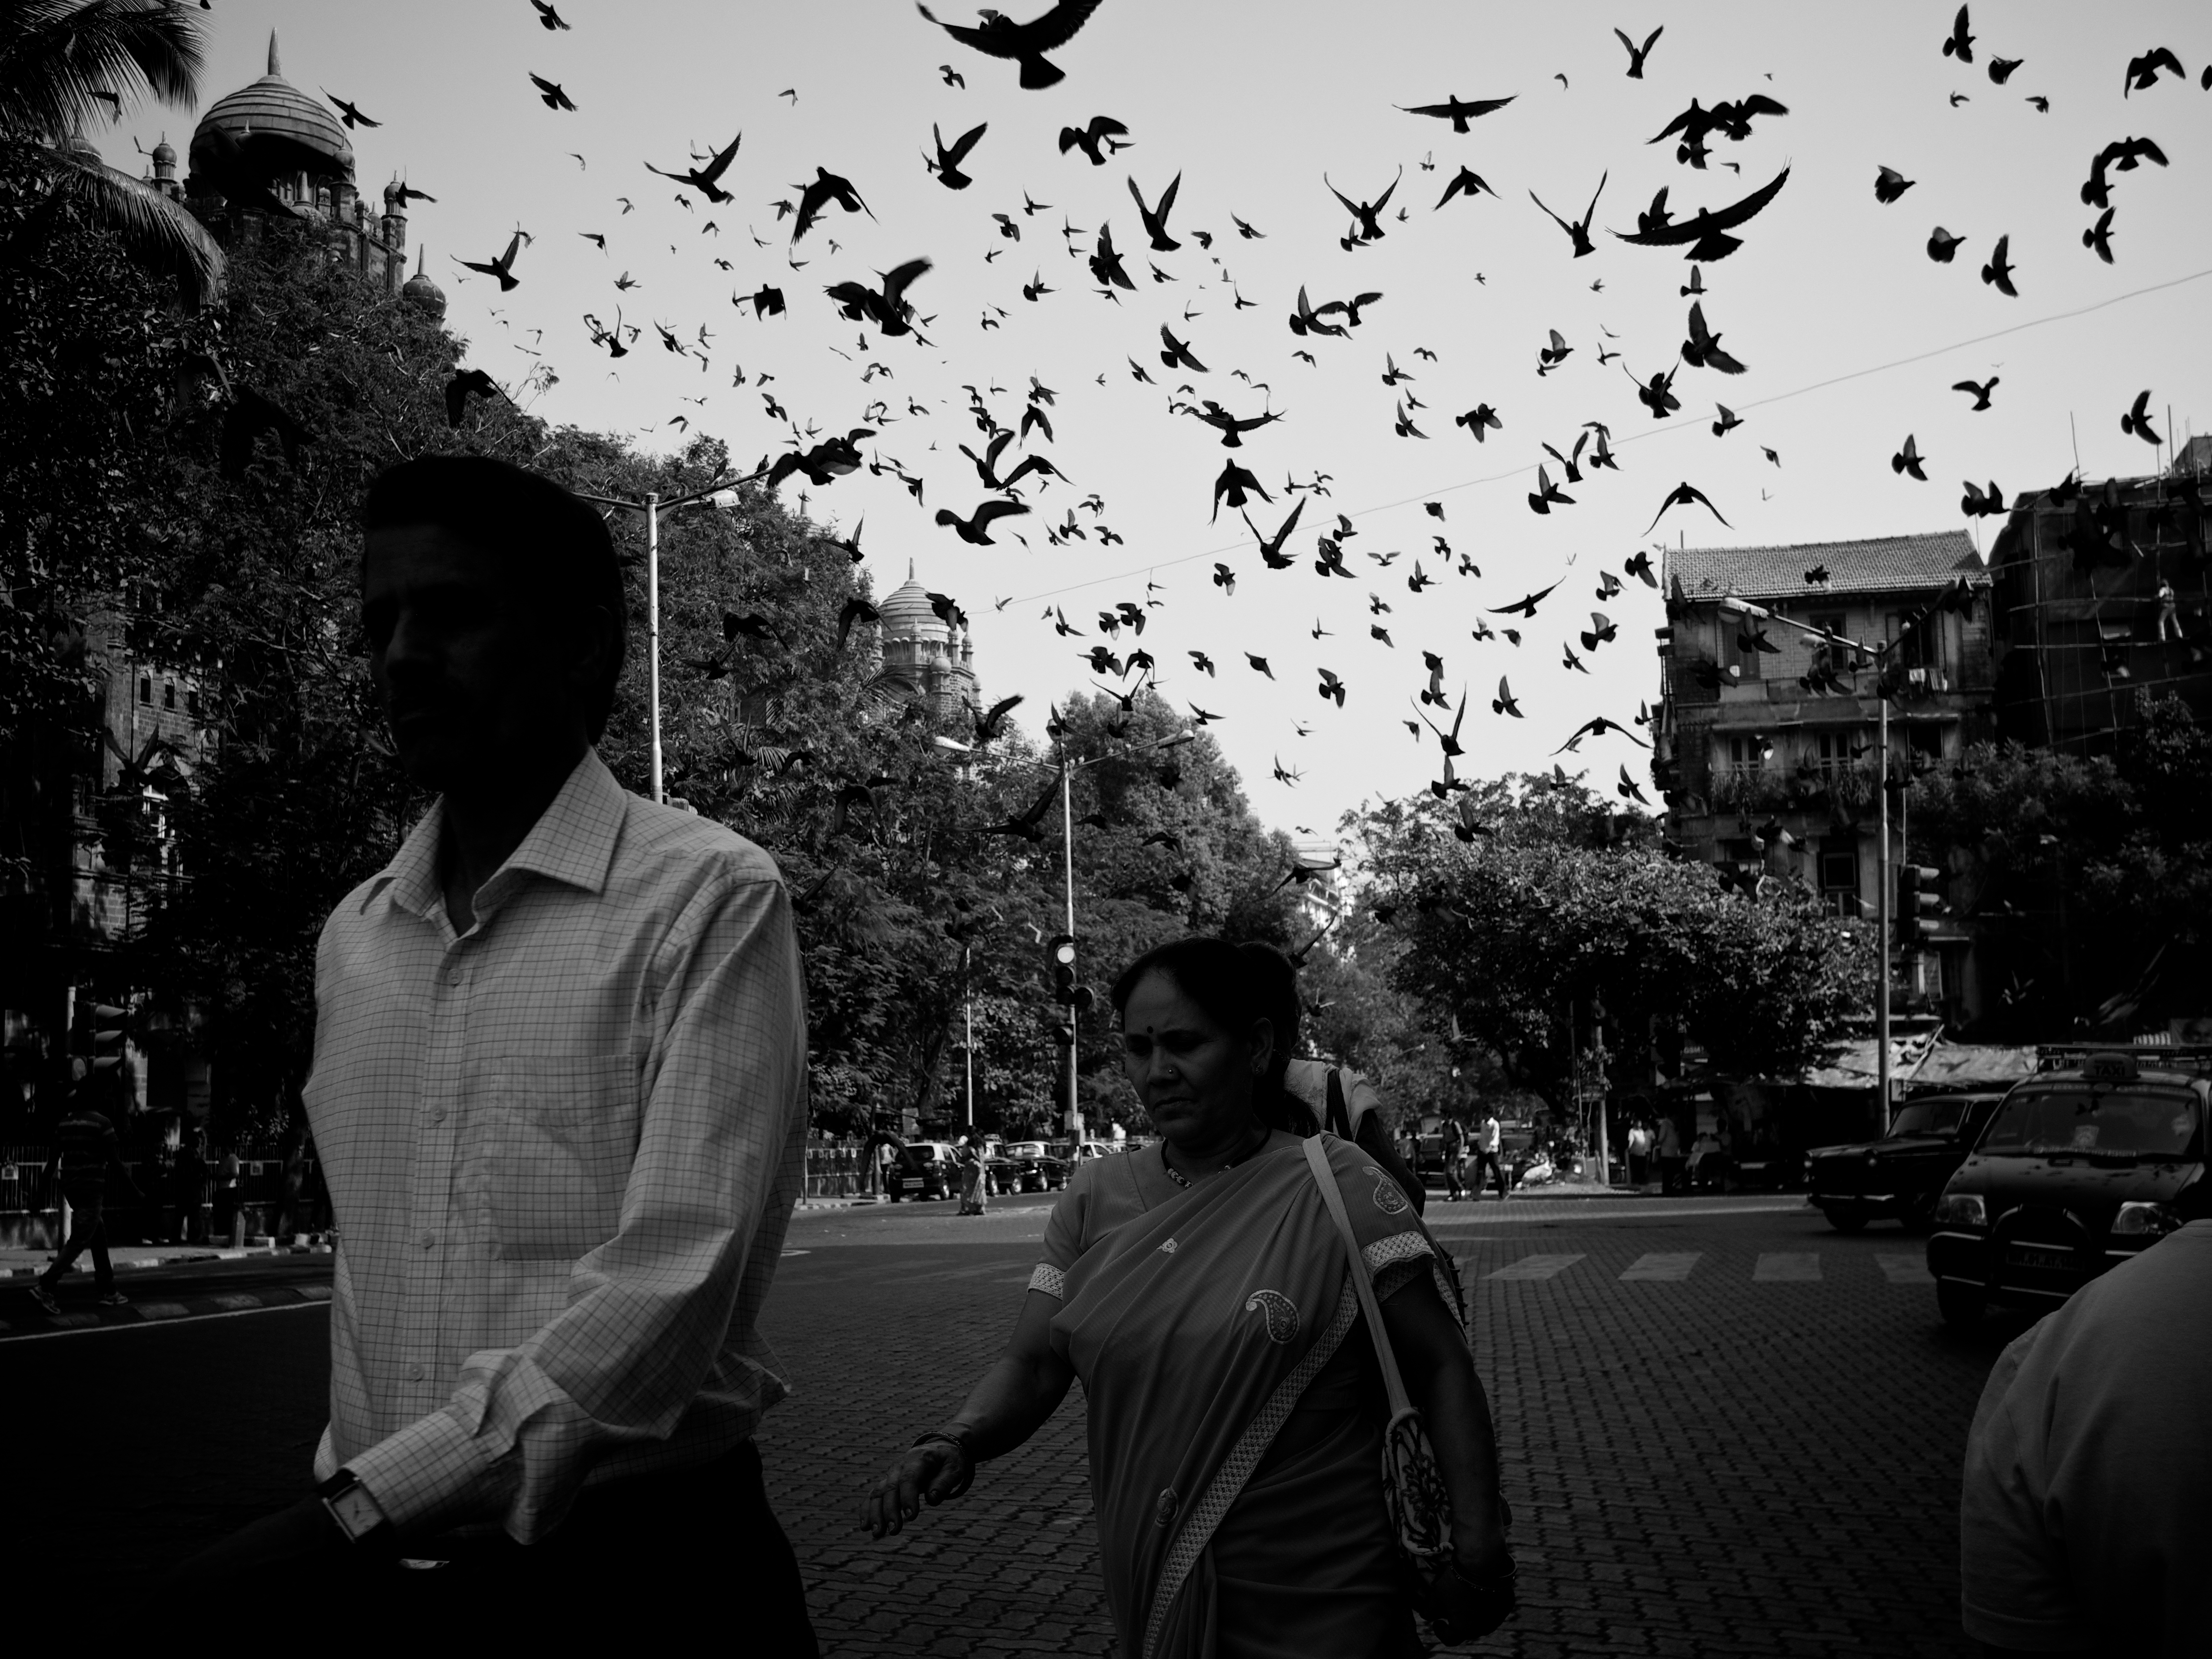
black and white, white, street, photography, ebook, training, darkness, black, monochrome, streetphotography, flickr, thomas, video, olympus, photograph, snapshot, omd, fuji, leica, monochrom, leuthard, hcb, thomasleuthard, monochrome photography, film noir